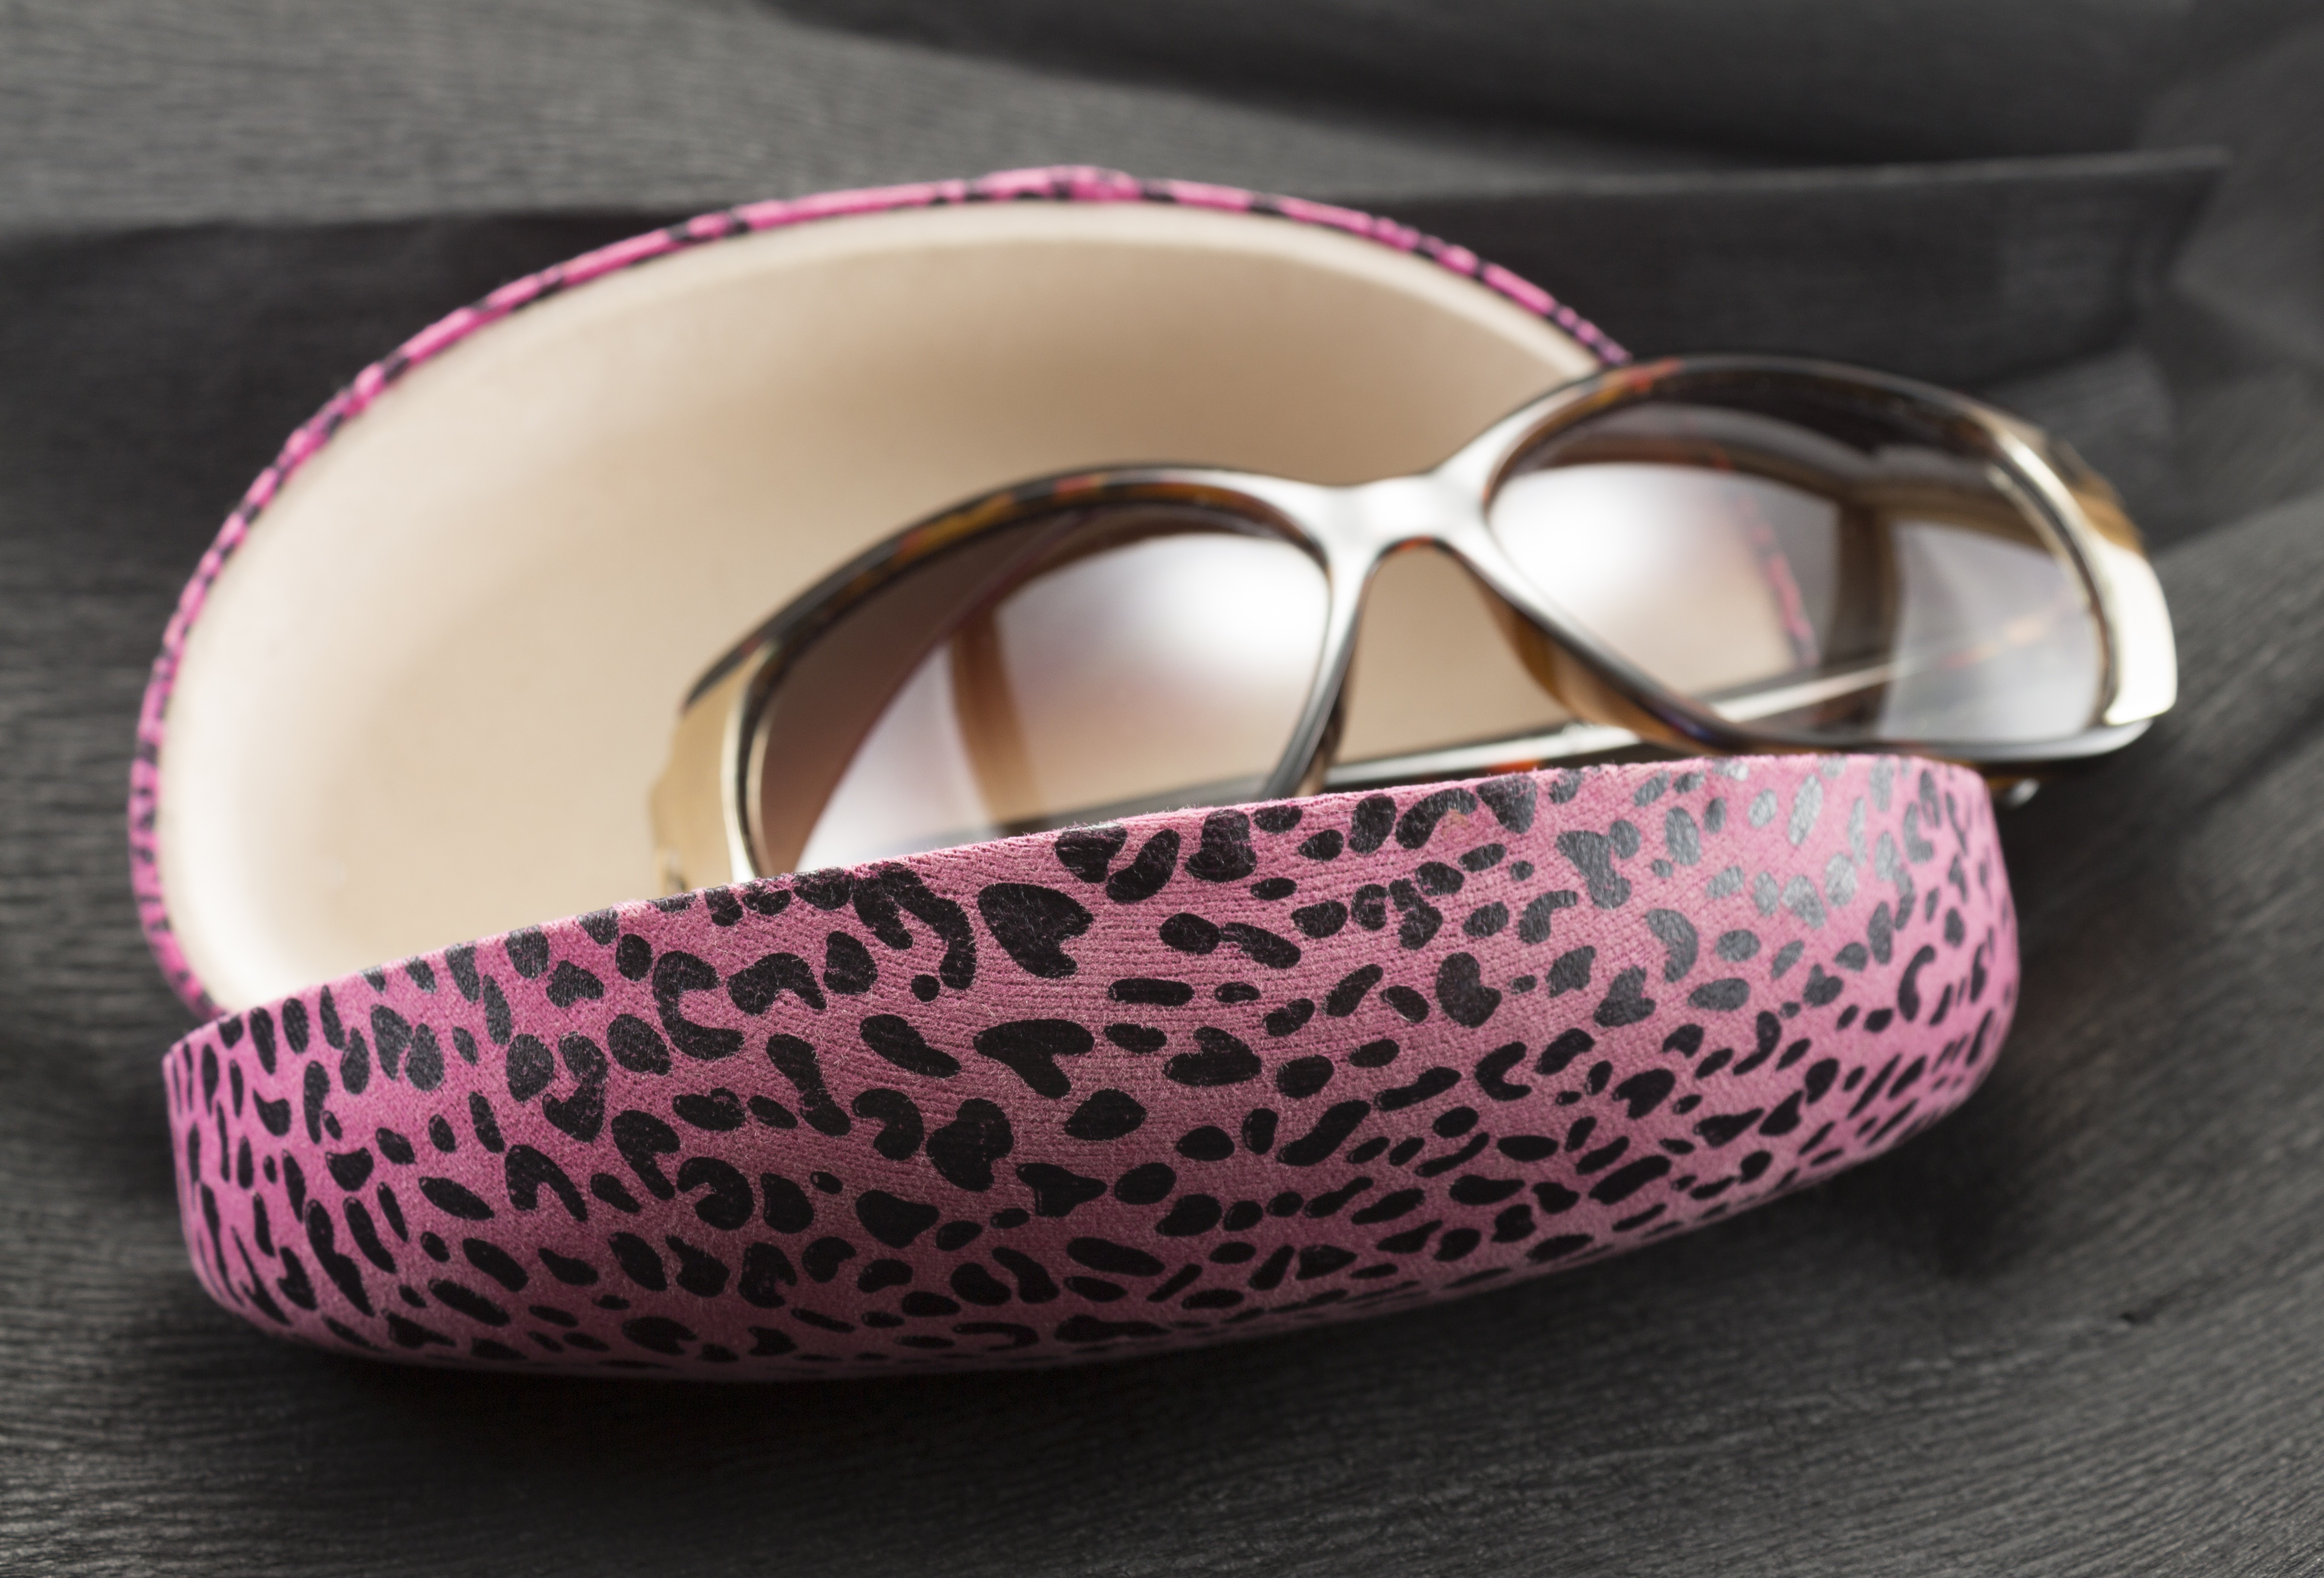
summer, holiday, fashion, pink, solar, product, design, sunglasses, glasses, goggles, moustache, eyewear, magenta, stylish, black background, pink glasses container, glasses cup, product photo, fashion accessory, vision care